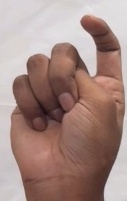
ASL sign: X